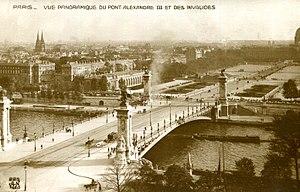
Alexandre III de Russie, né le 26 février 1845 et mort le 20 octobre 1894, est l'avant-dernier empereur de Russie, du 2 mars 1881 jusqu'à sa mort.